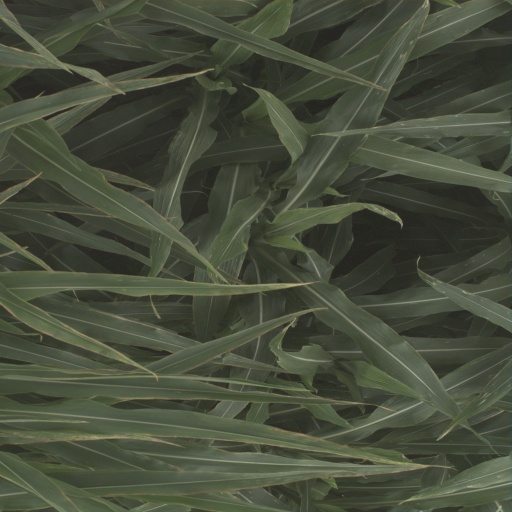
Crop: sorghum